Grayson Formation

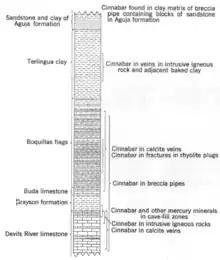
Grayson Formation - stratigraphy

The Grayson Formation is a geologic formation in Texas. It preserves fossils dating back to the Cretaceous period.